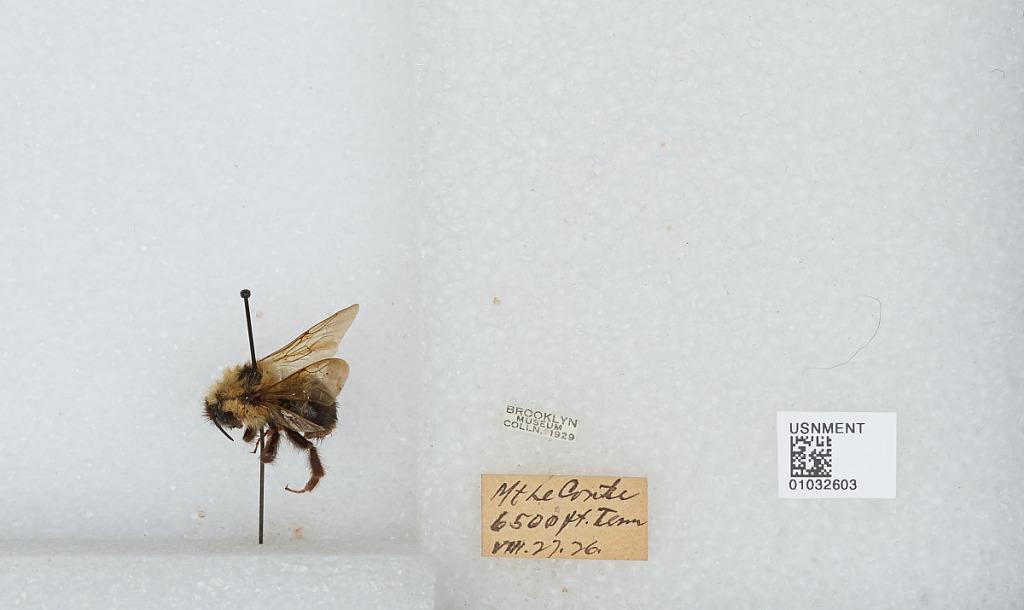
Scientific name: Bombus (Psithyrus) suckleyi Greene
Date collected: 1926-8-27
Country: United States
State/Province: Tennessee
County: Sevier
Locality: Mount Le Conte
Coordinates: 35.6542, -83.4367